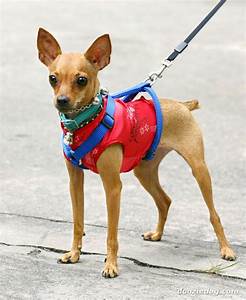
Label: cane